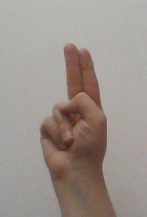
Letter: taa